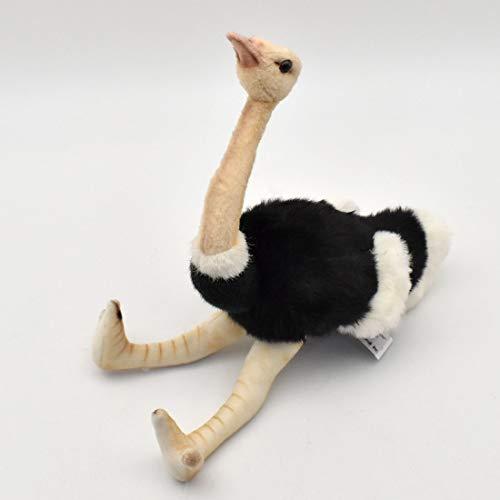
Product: Hansa Ostrich Baby Plush
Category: Toys & Games | Stuffed Animals & Plush Toys | Plush Figures
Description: Great Condition.
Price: $14.98
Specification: ProductDimensions:9.4x3.9x7.8inches|ItemWeight:1.92ounces|ShippingWeight:3.04ounces(Viewshippingratesandpolicies)|DomesticShipping:ItemcanbeshippedwithinU.S.|InternationalShipping:ThisitemcanbeshippedtoselectcountriesoutsideoftheU.S.LearnMore|ShippingAdvisory:Thisitemmustbeshippedseparatelyfromotheritemsinyourorder.Additionalshippingchargeswillnotapply.|ASIN:B005GJSF3E|Itemmodelnumber:194674|Manufacturerrecommendedage:3yearsandup